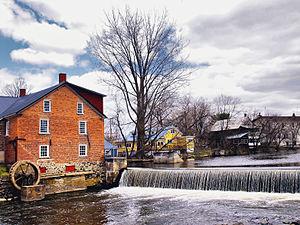
Stanbridge East - Ancien moulin Cornell devenu Musée Missisquoi
Stanbridge East est une municipalité du Québec, située dans la municipalité régionale de comté de Brome-Missisquoi, dans la région administrative de la Montérégie.
Le Moulin Cornell est un moulin à farine, un moulin à eau, situé à Stanbridge East en Montérégie, dans la région touristique des Cantons-de-l'Est. Construit en 1830 par un loyaliste d'origine allemande Zébulon Cornell, il est l'un des derniers moulins à eau du Québec au Canada. Il est le plus ancien des moulins encore existants dans les Cantons-de-l'Est. Il a cessé de moudre la farine en 1963. Il est occupé depuis 1964 par le Musée Missisquoi, propriété de la Société d'histoire de Missisquoi. En janvier 2010, le moulin Cornell illustra l'un des cinq timbres postaux consacrés aux moulins à farine.